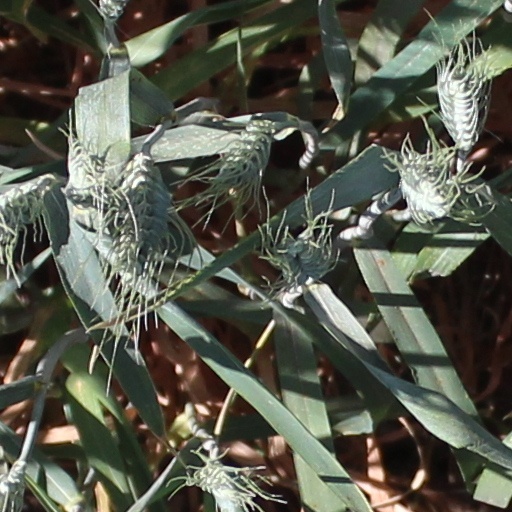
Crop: wheat